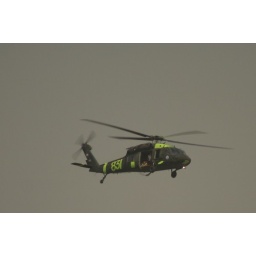
Flying by our office building in Rancho Bernardo 10/23/07